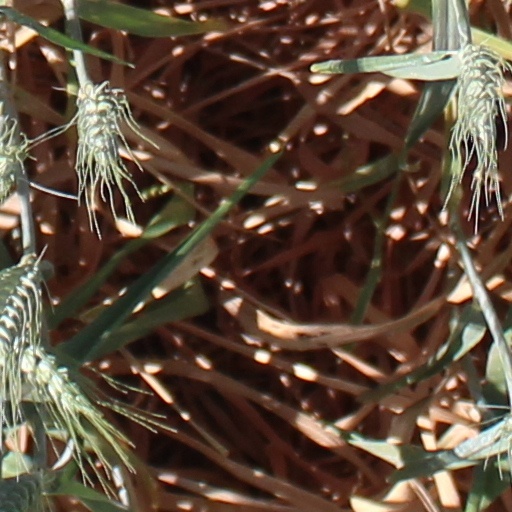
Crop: wheat